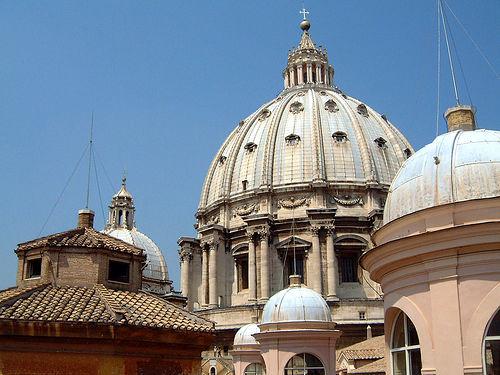
Weather: sun or clear